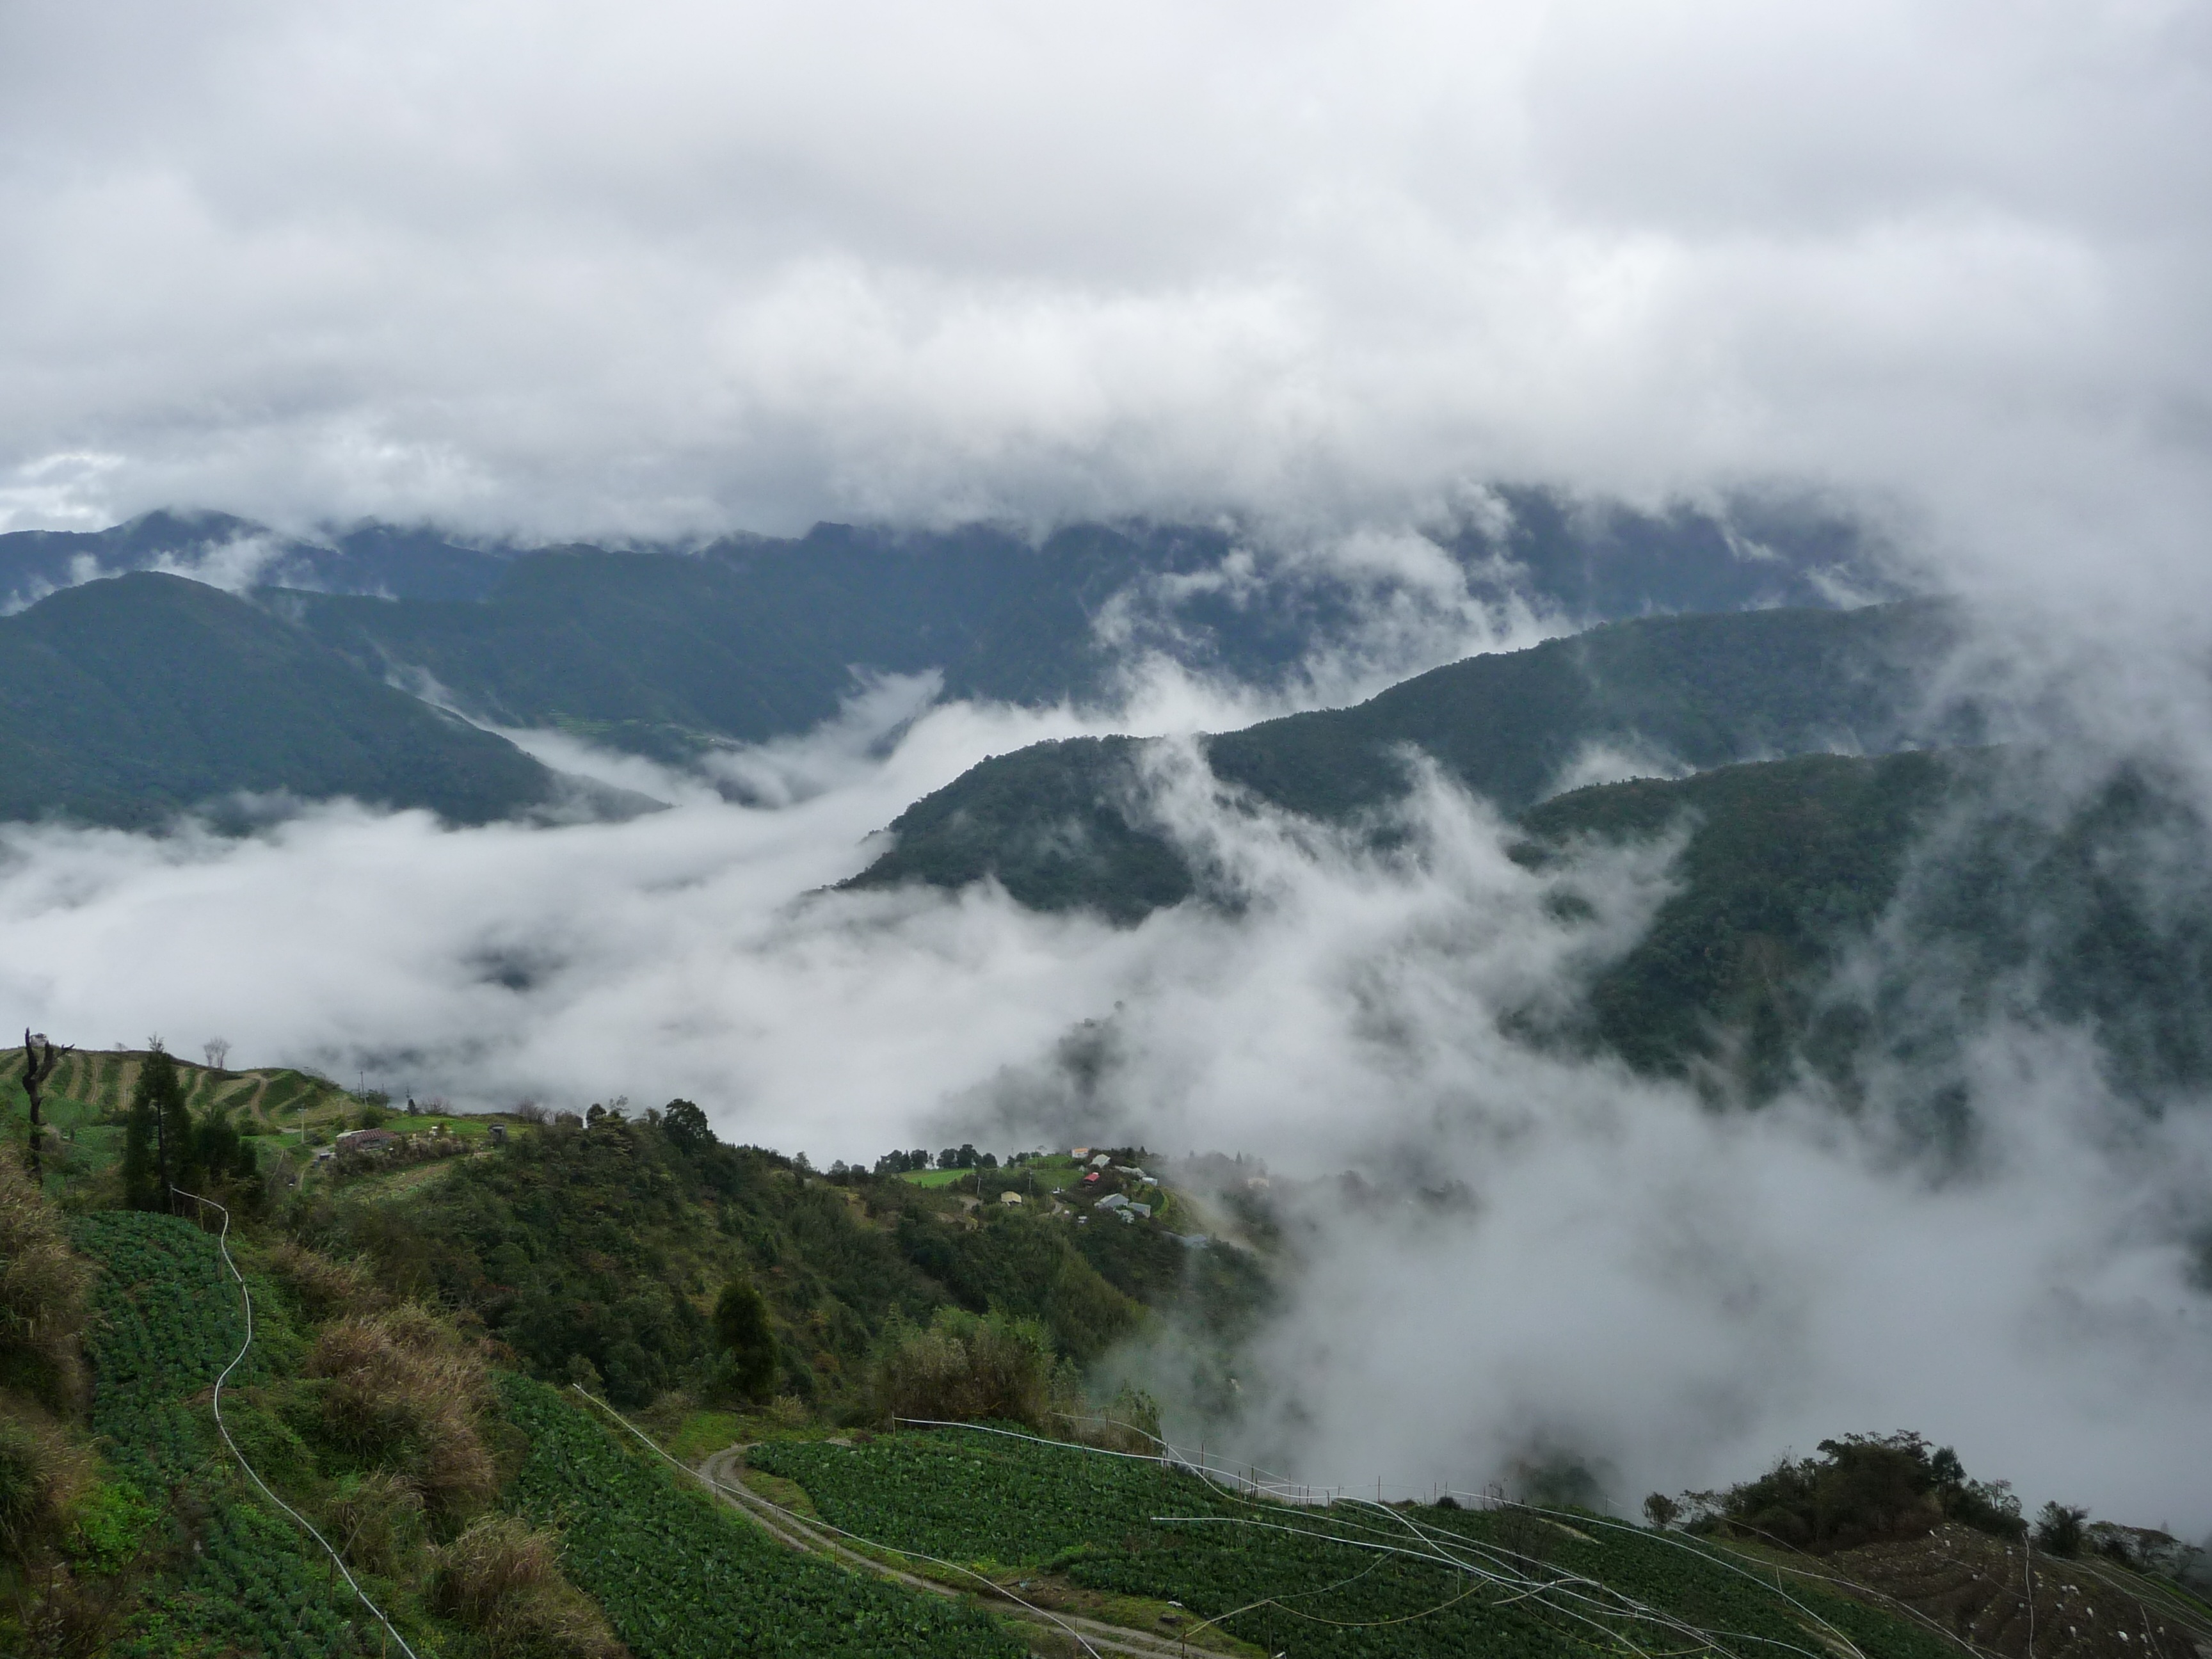
landscape, nature, forest, wilderness, mountain, cloud, mist, hill, valley, mountain range, weather, ridge, clouds, alps, plateau, taiwan, landform, mountain pass, meteorological phenomenon, geographical feature, atmospheric phenomenon, mountainous landforms, geological phenomenon, guanwushan